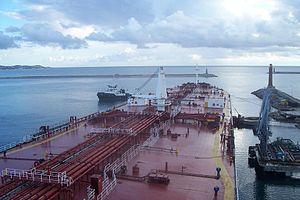
Bizerte ou Banzart est une ville du nord de la Tunisie située entre la mer Méditerranée et le lac de Bizerte. Elle est le chef-lieu d'un gouvernorat peuplé de plus d'un demi-million d'habitants. La ville compte 136 917 habitants en 2014.